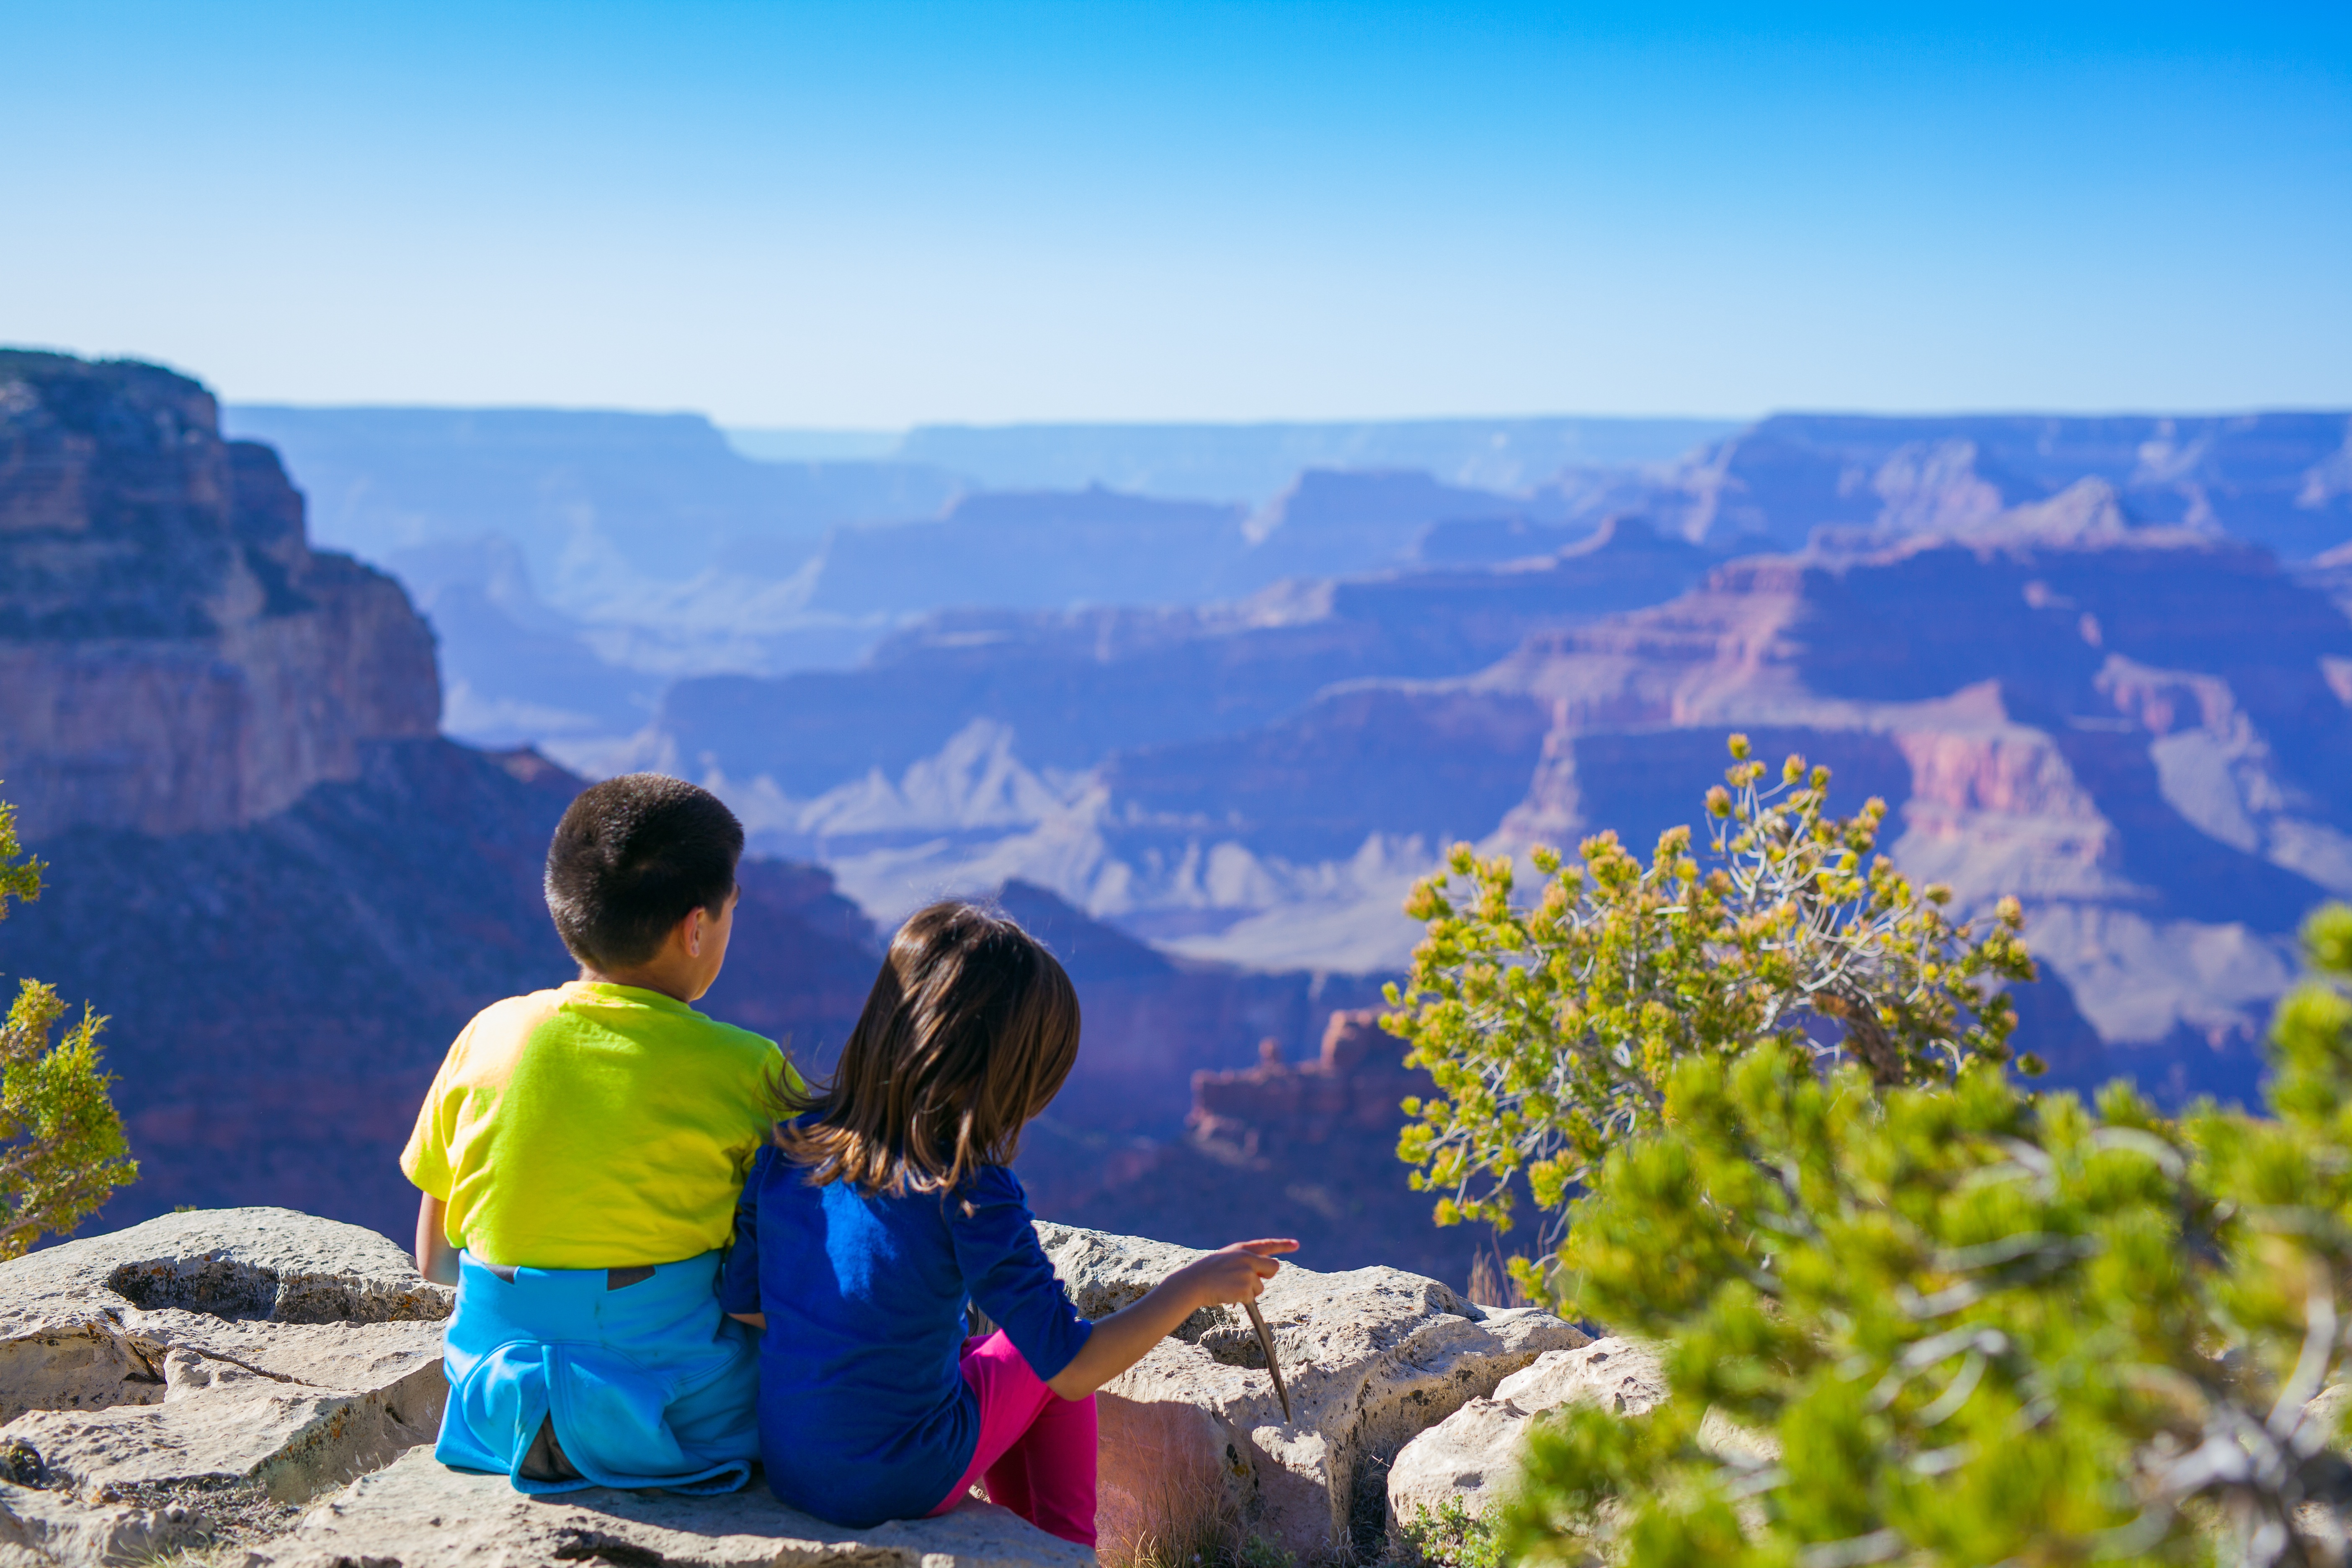
landscape, nature, wilderness, walking, mountain, hiking, adventure, valley, mountain range, vacation, hike, canyon, extreme sport, tourism, national park, kids, children, geology, landform, geographical feature, mountainous landforms